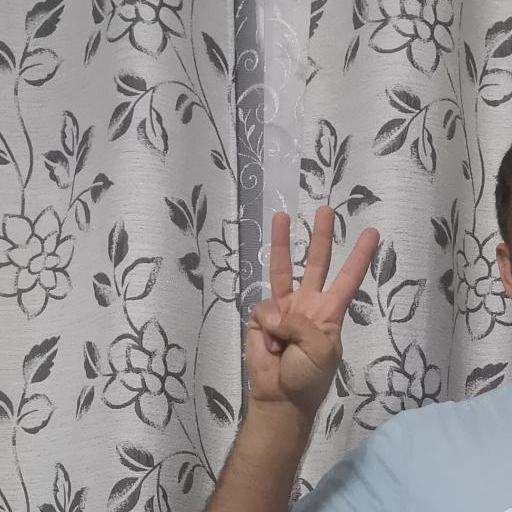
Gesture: three